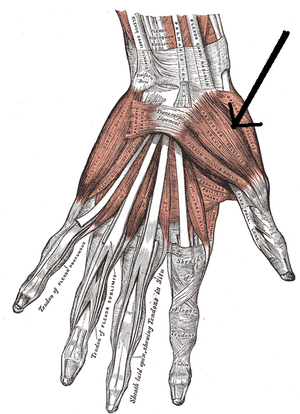
Le muscle court abducteur du pouce est un muscle de l'éminence thénar de la main.